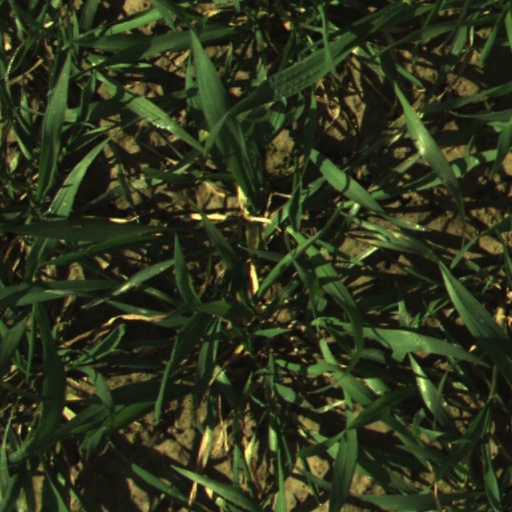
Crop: wheat